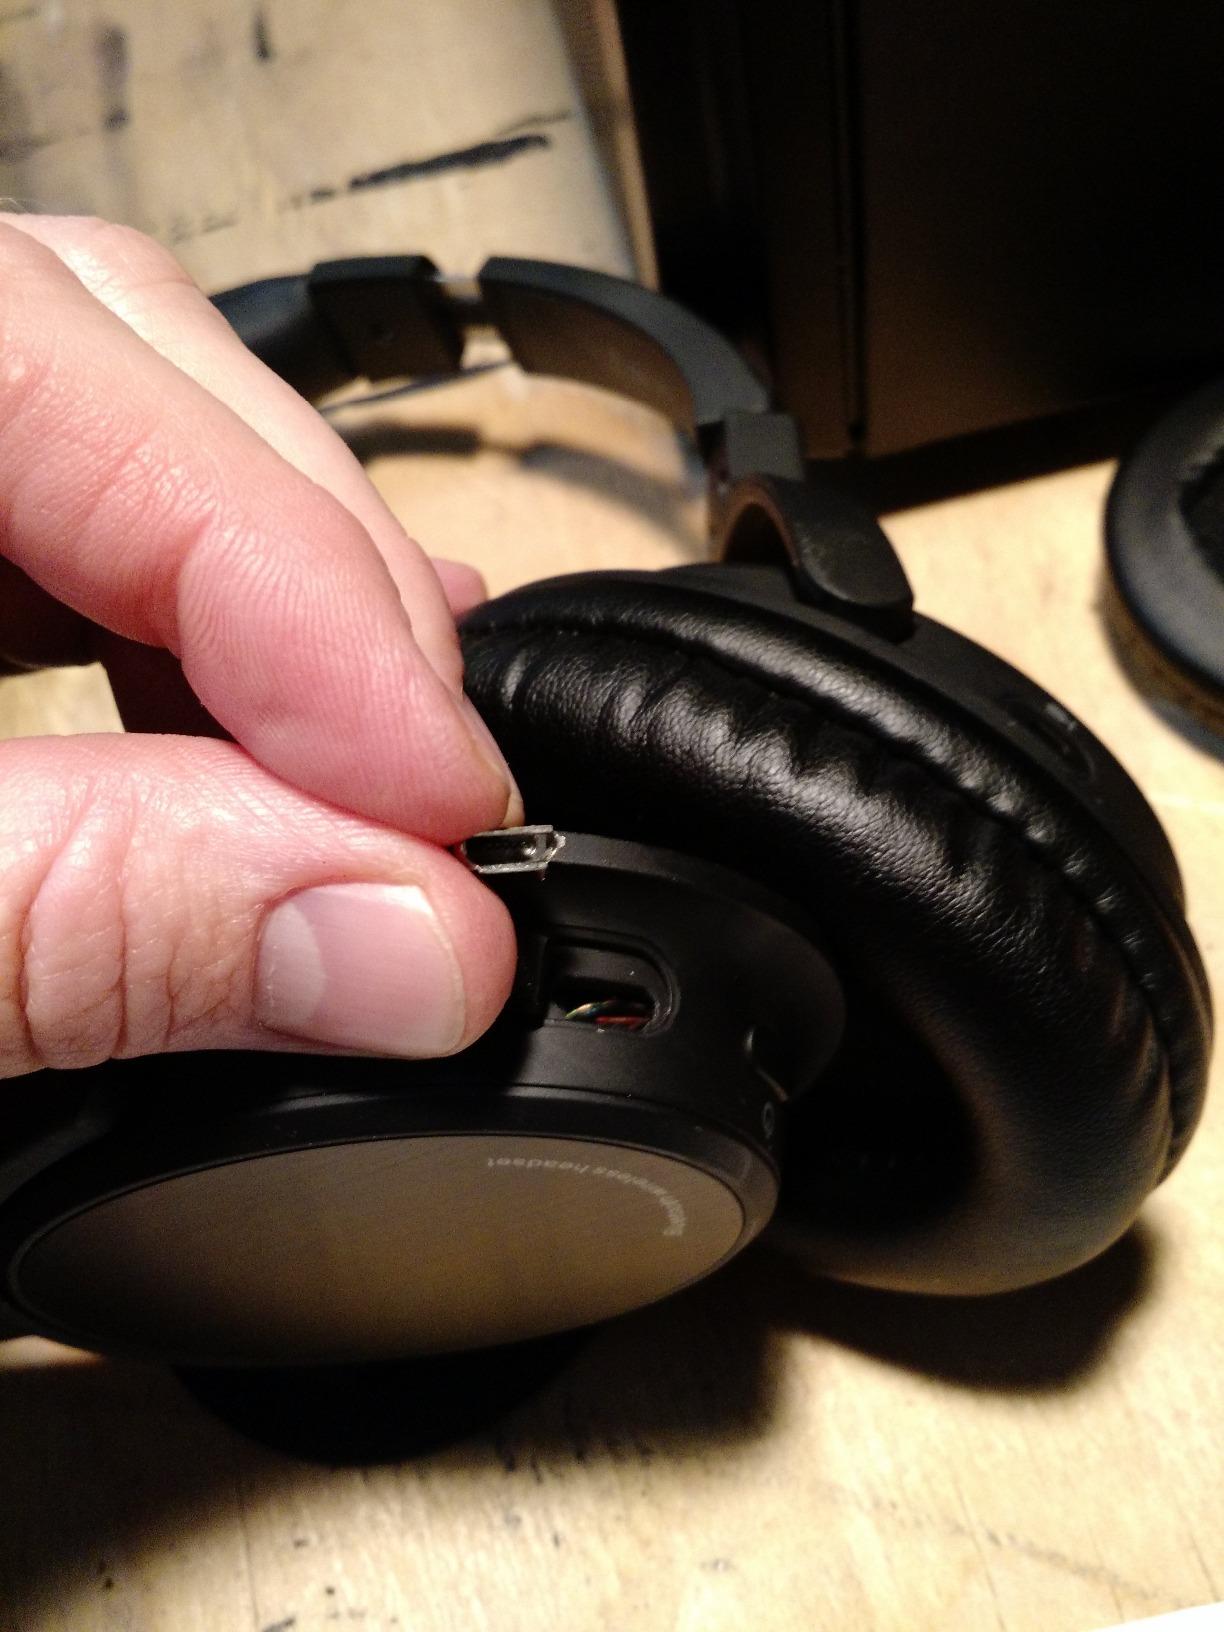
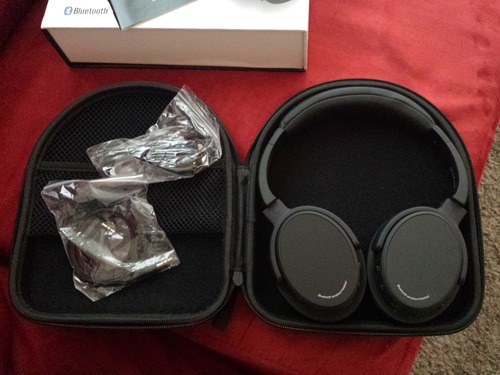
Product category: headphones
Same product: yes